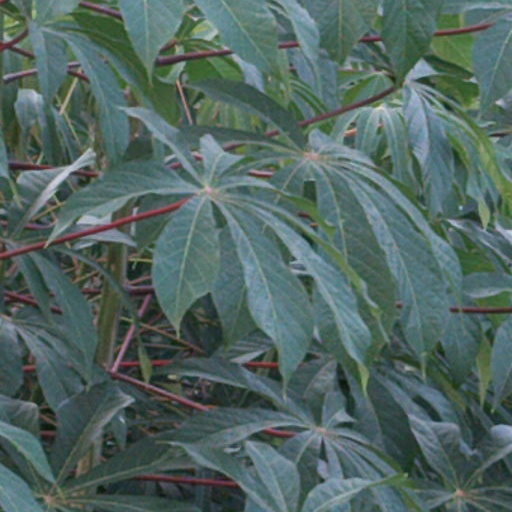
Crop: cassava